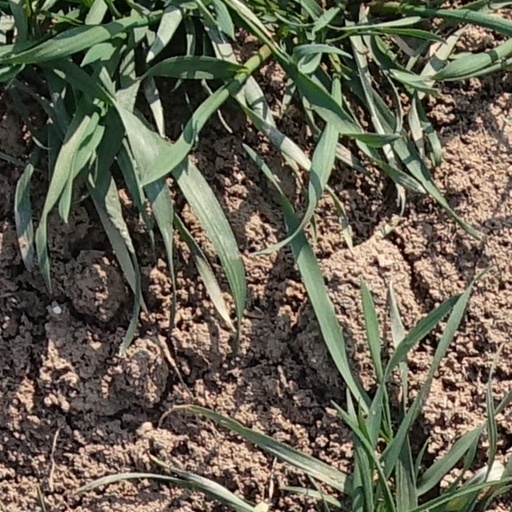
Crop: wheat